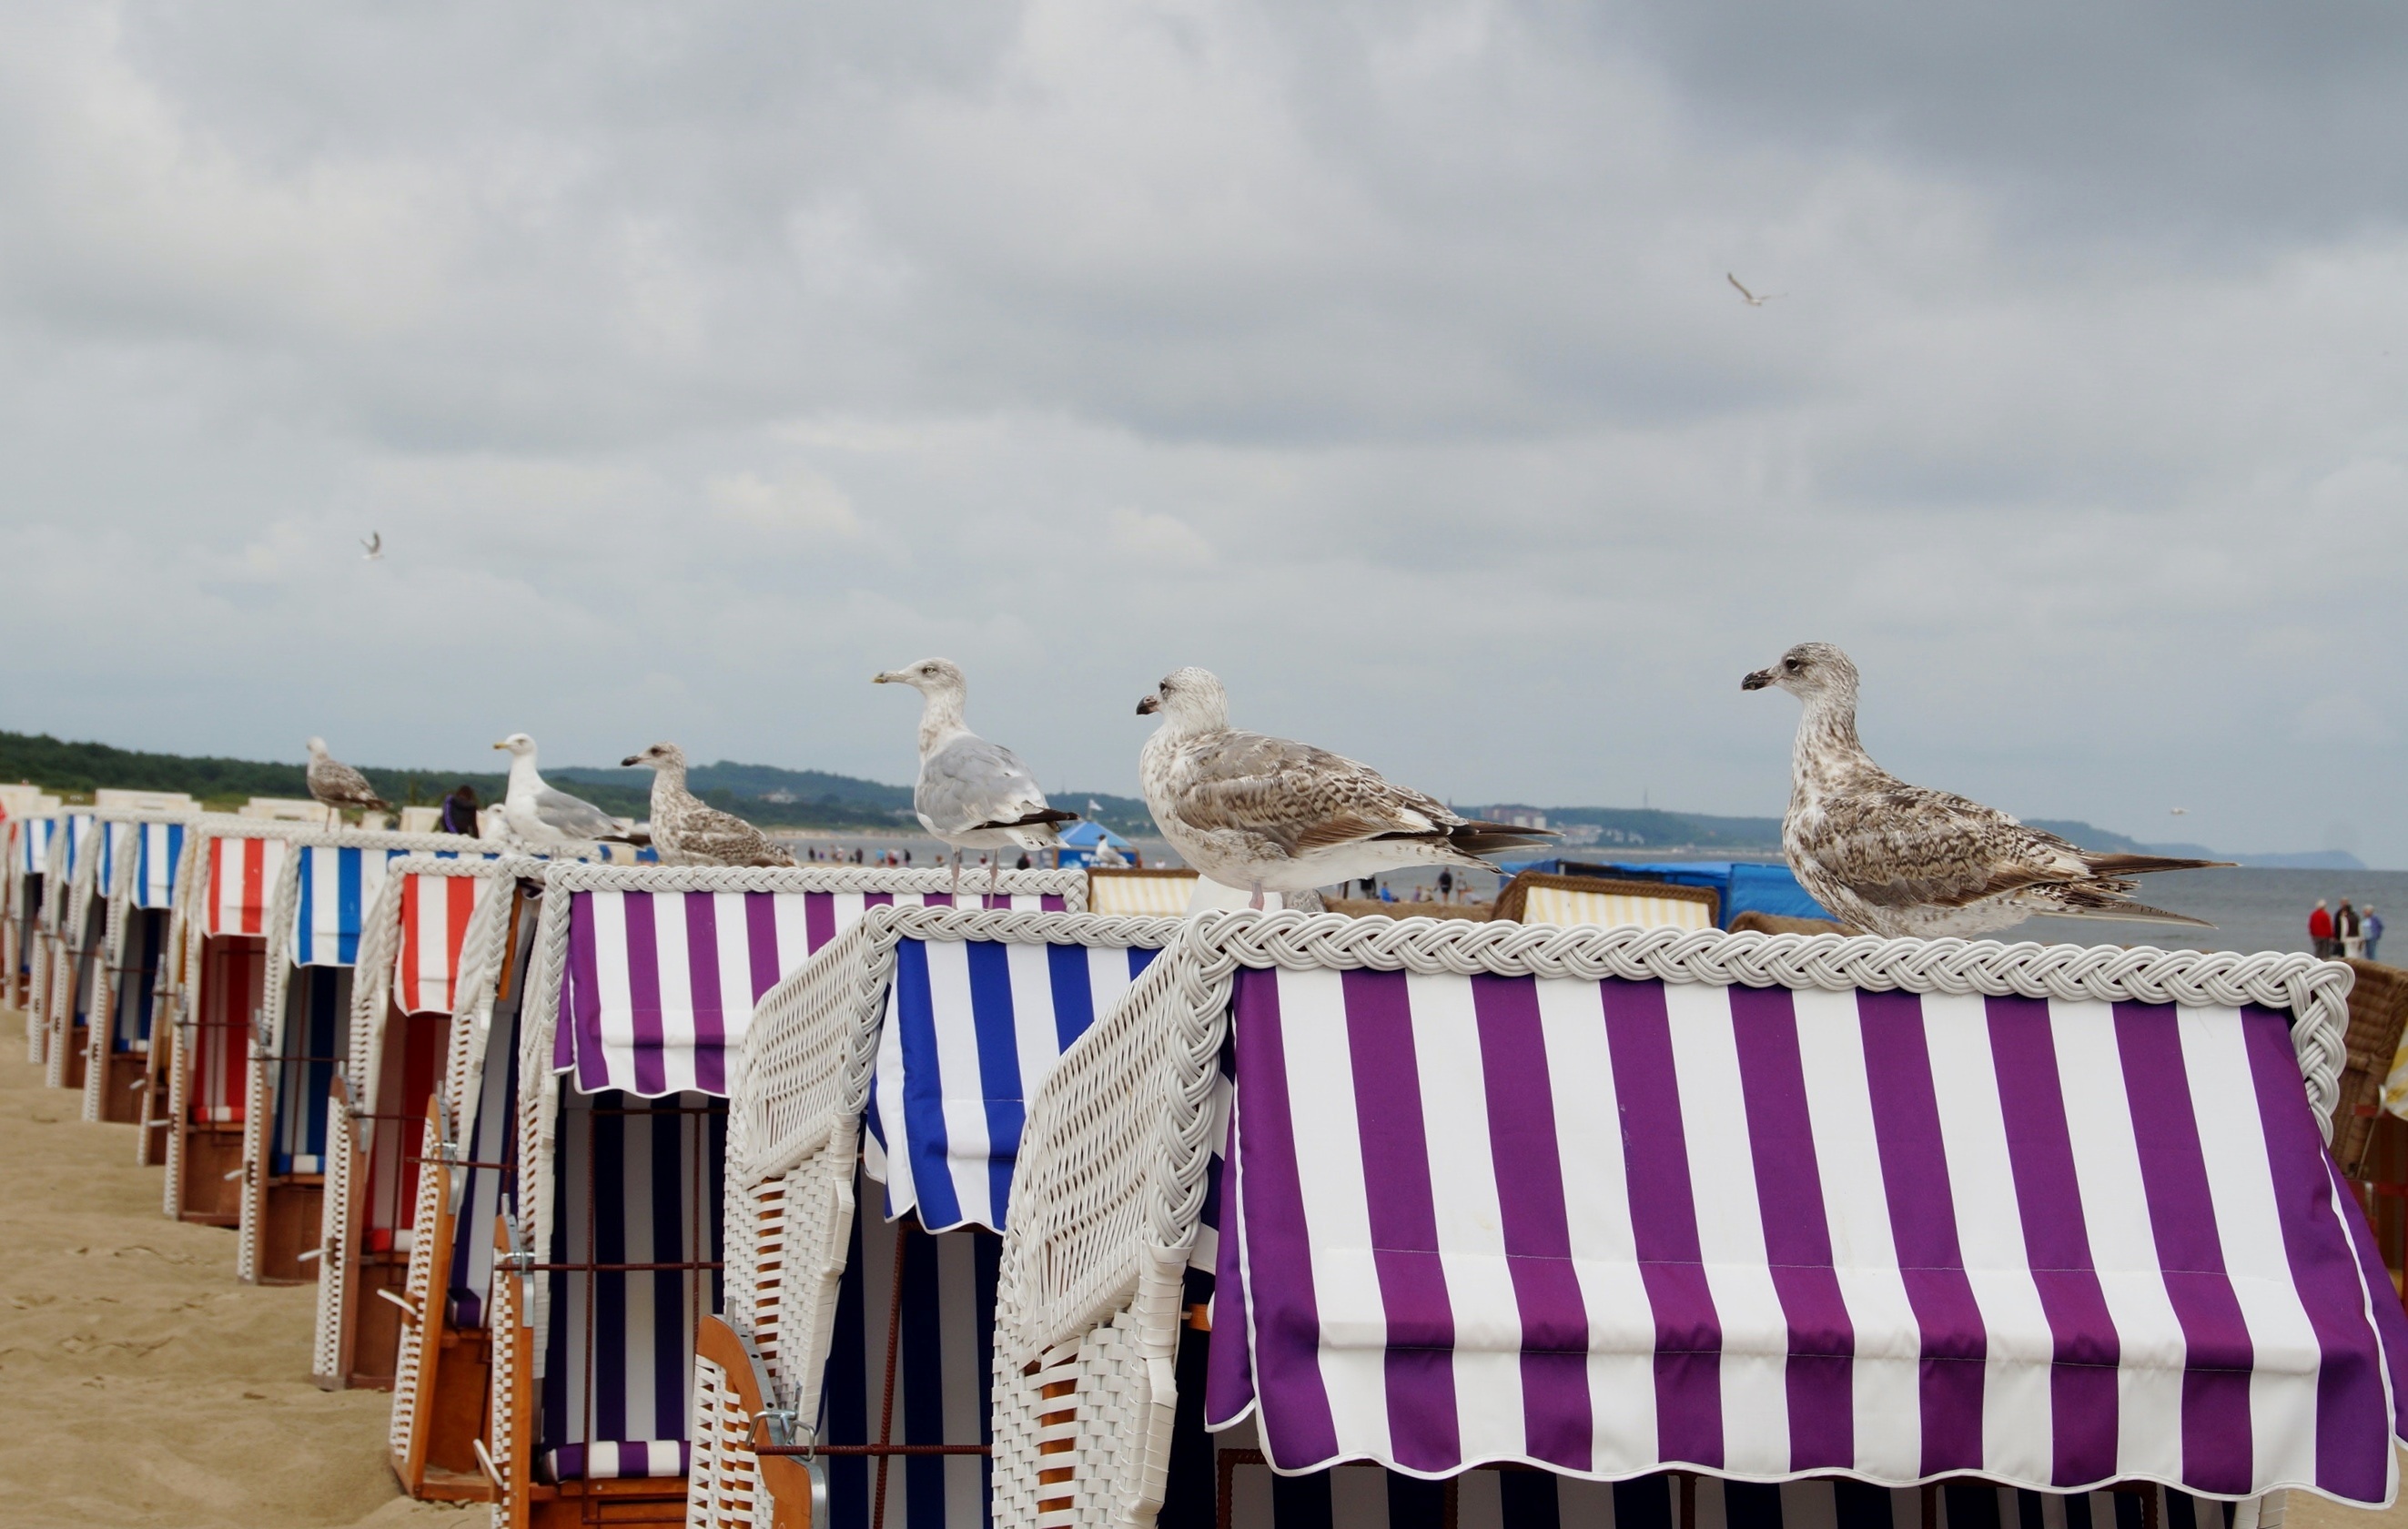
bird, sky, vacation, sea bird, the baltic sea, the seagulls, the seagull, beach baskets